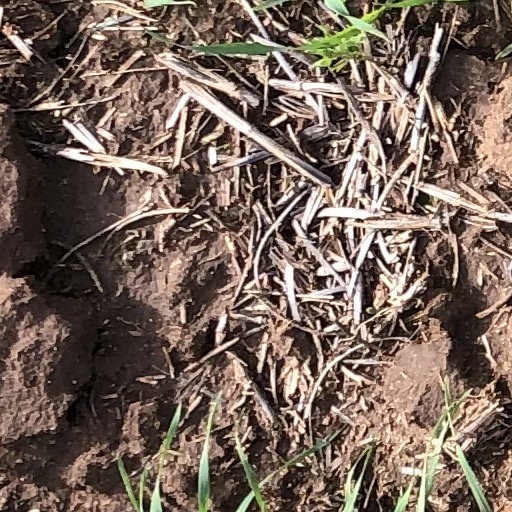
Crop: wheat